Thirumalai Deivam

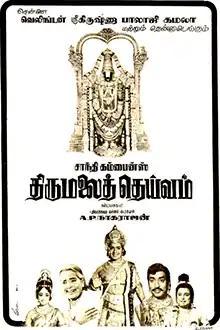
Poster

Thirumalai Deivam is a 1973 Indian Tamil-language Hindu mythological film, directed and written by A. P. Nagarajan. The film stars Sivakumar in the title role, with K. B. Sundarambal, T. R. Mahalingam, Srividya, Lakshmi and A. V. M. Rajan in supporting roles.